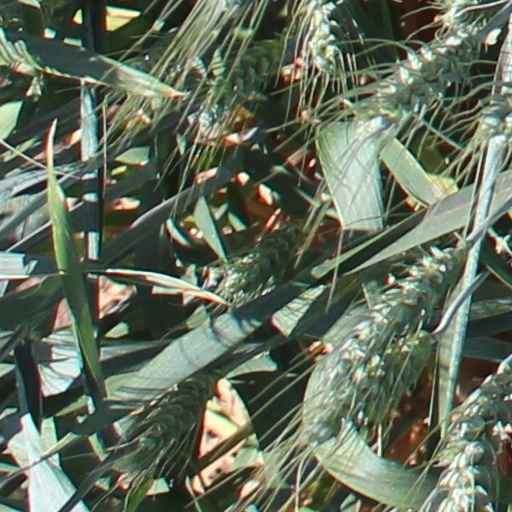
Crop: wheat